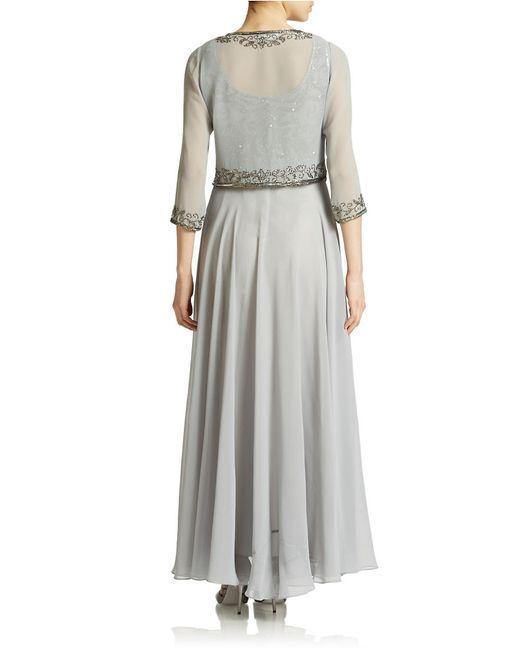
graues langes Abendkleid, transparentes Oberteil